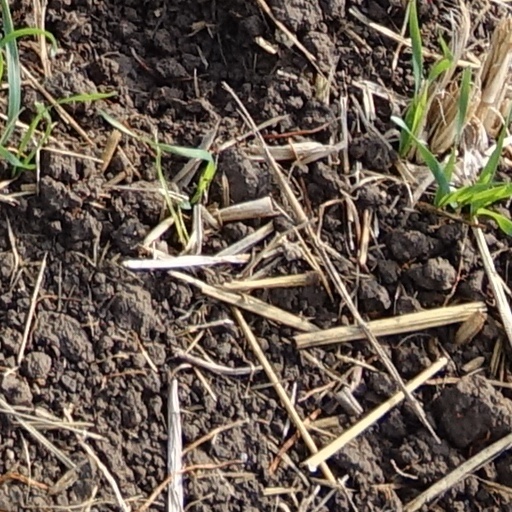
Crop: wheat